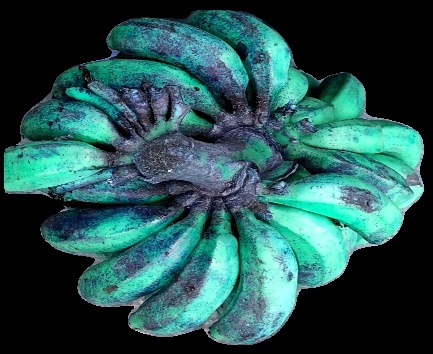
Variety: rasbale
Grade: grade3